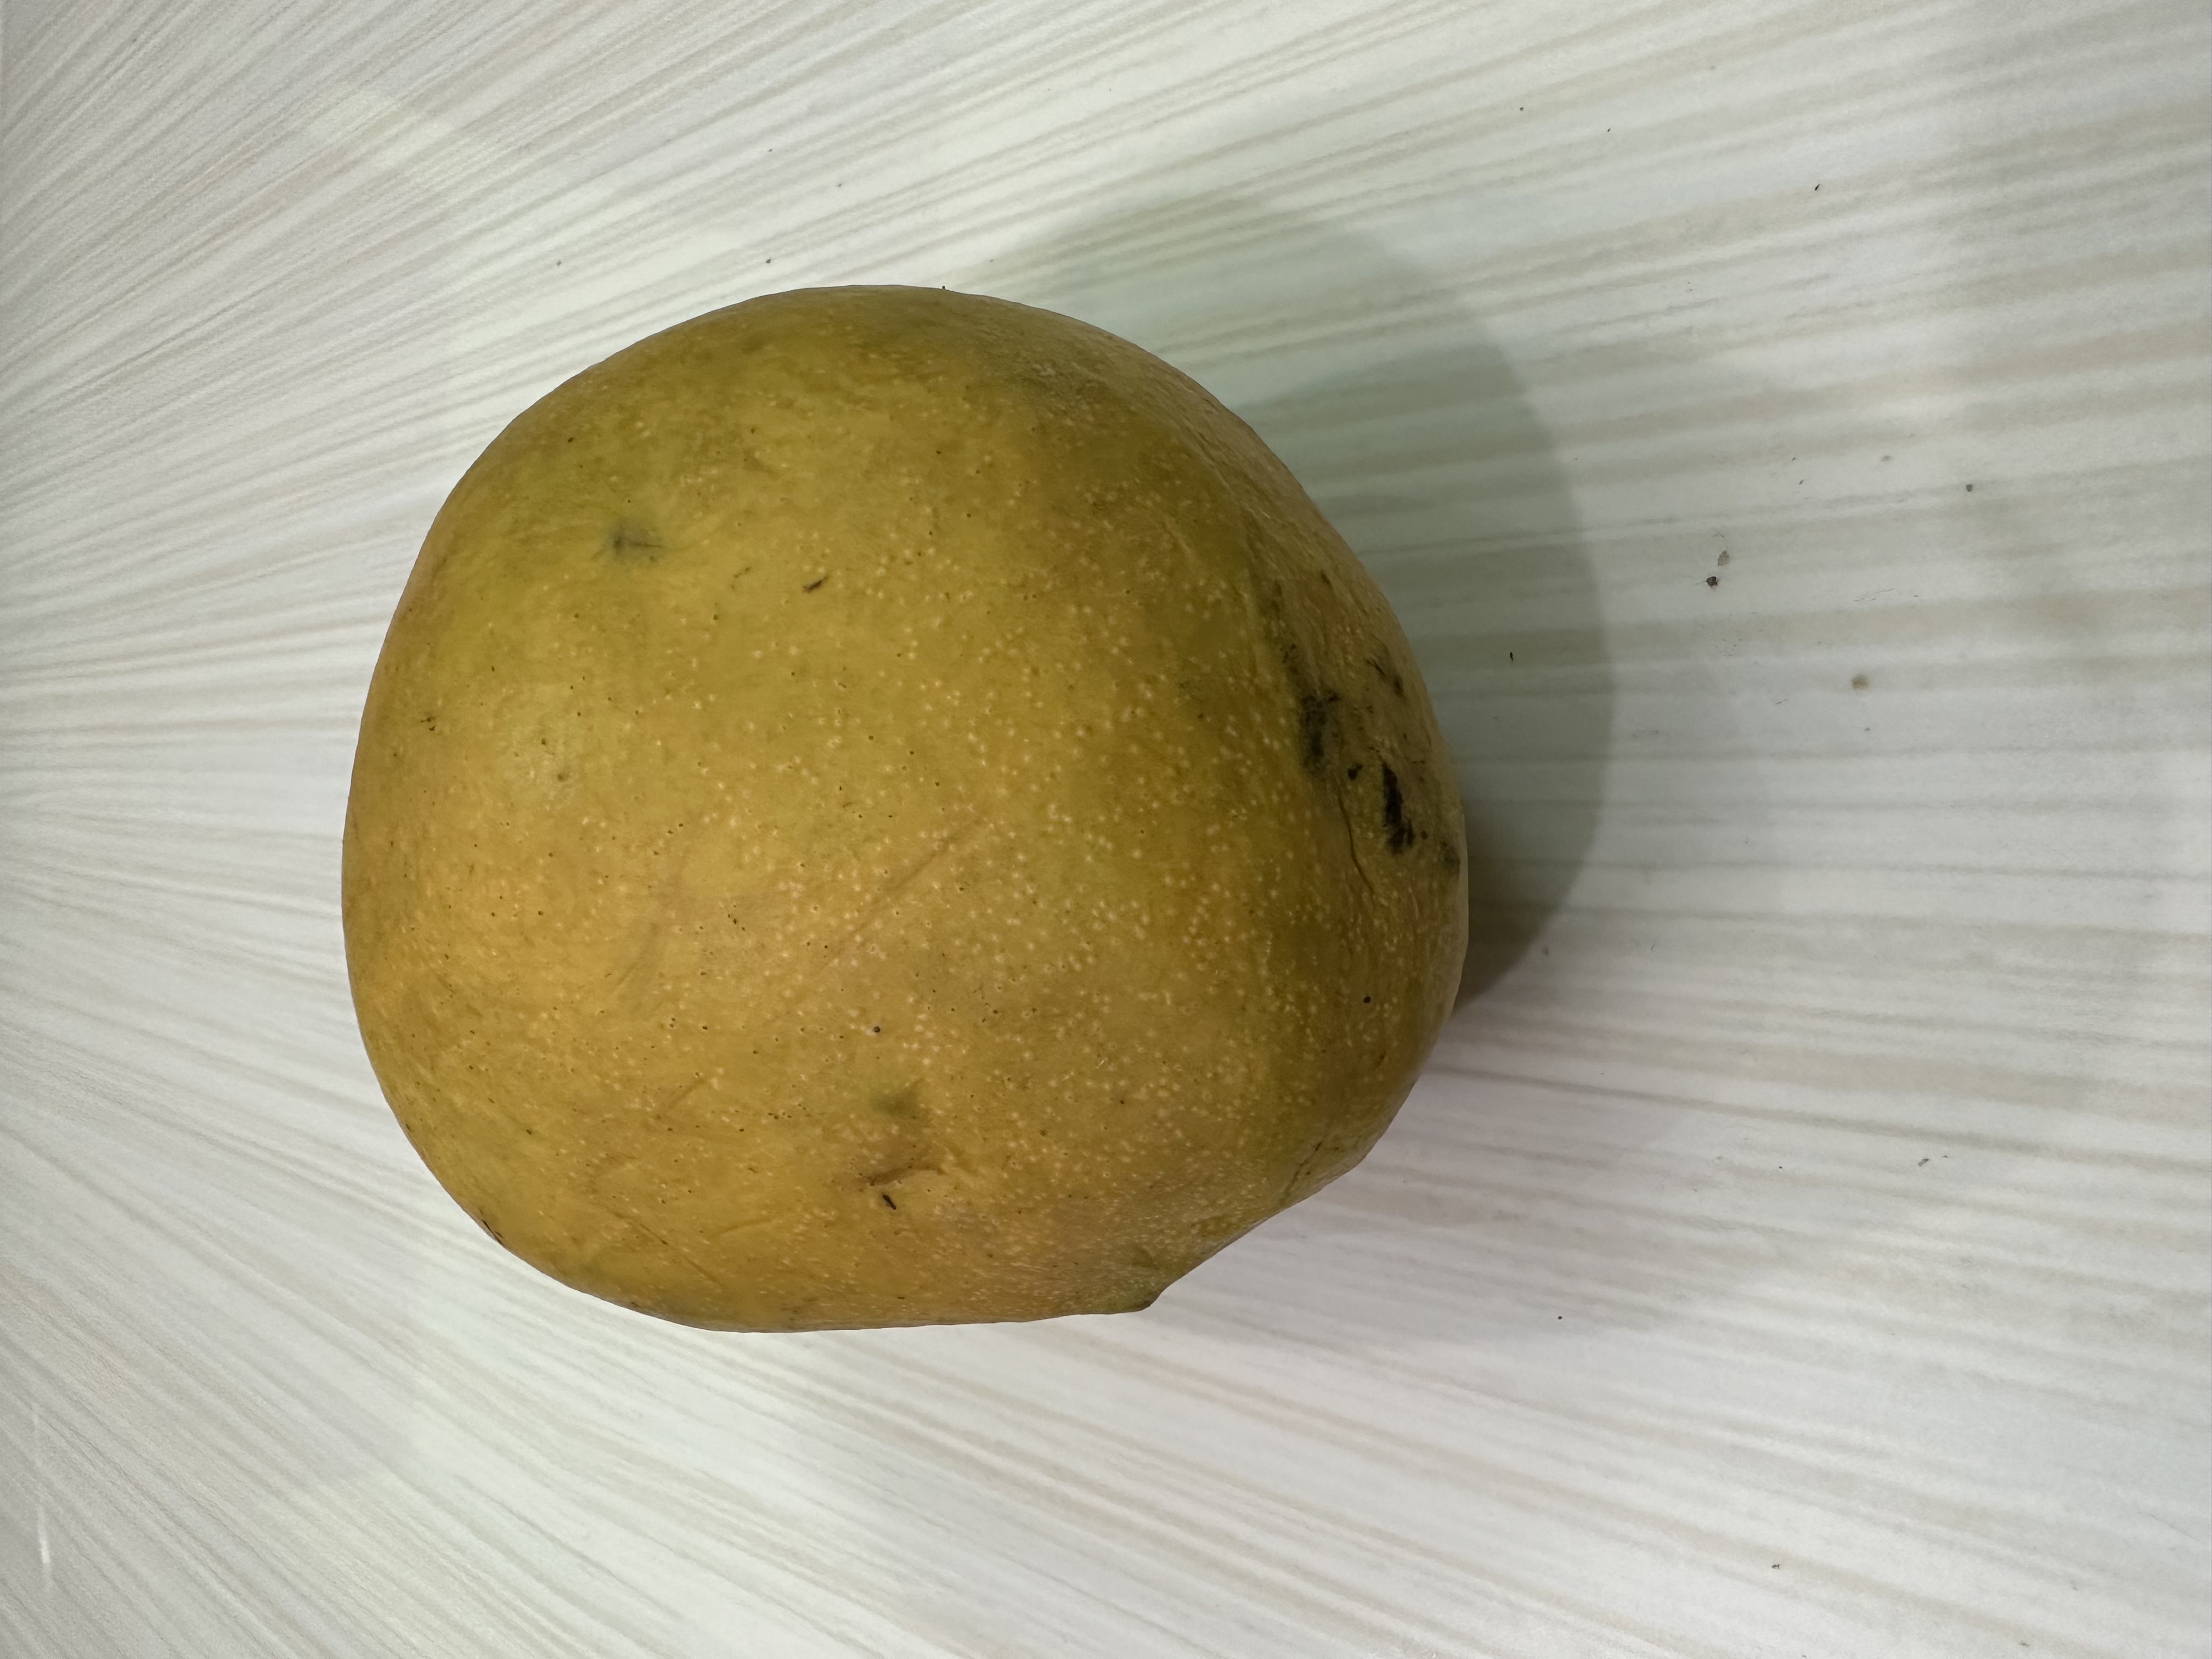
Mango variety: Bari-4